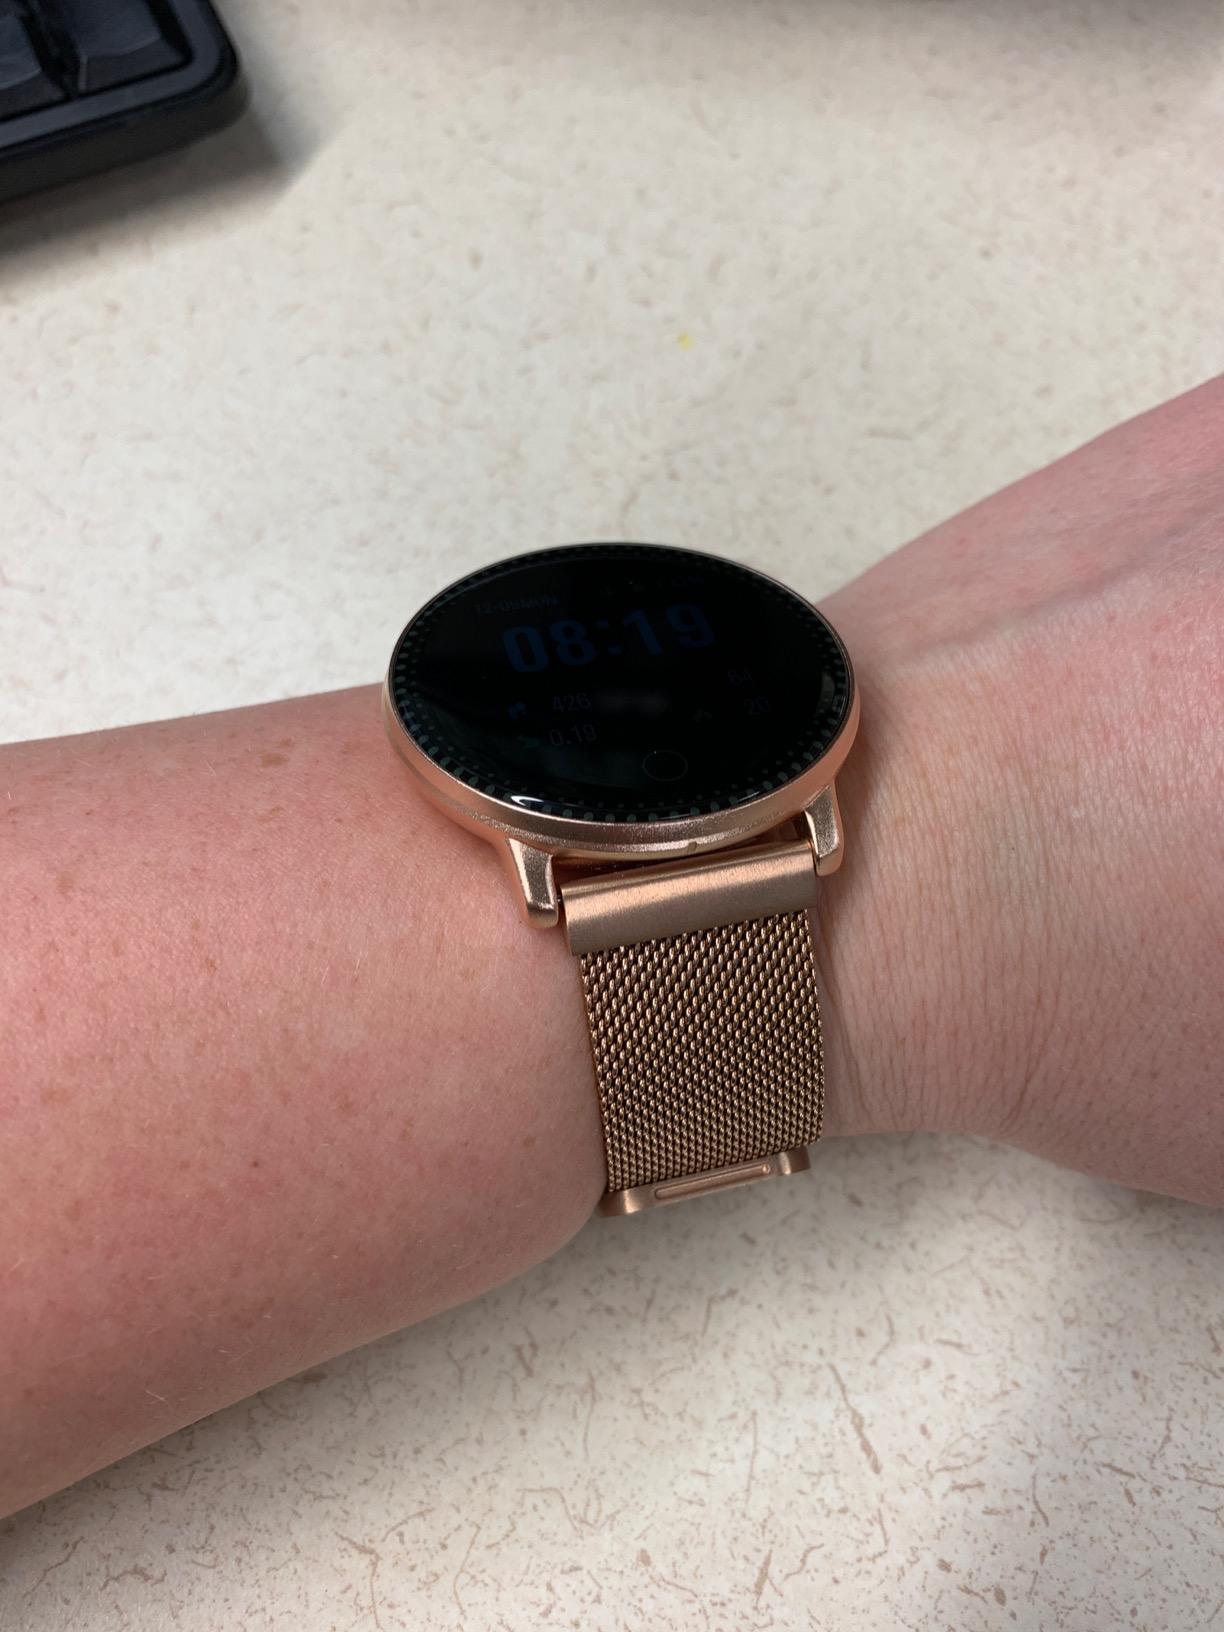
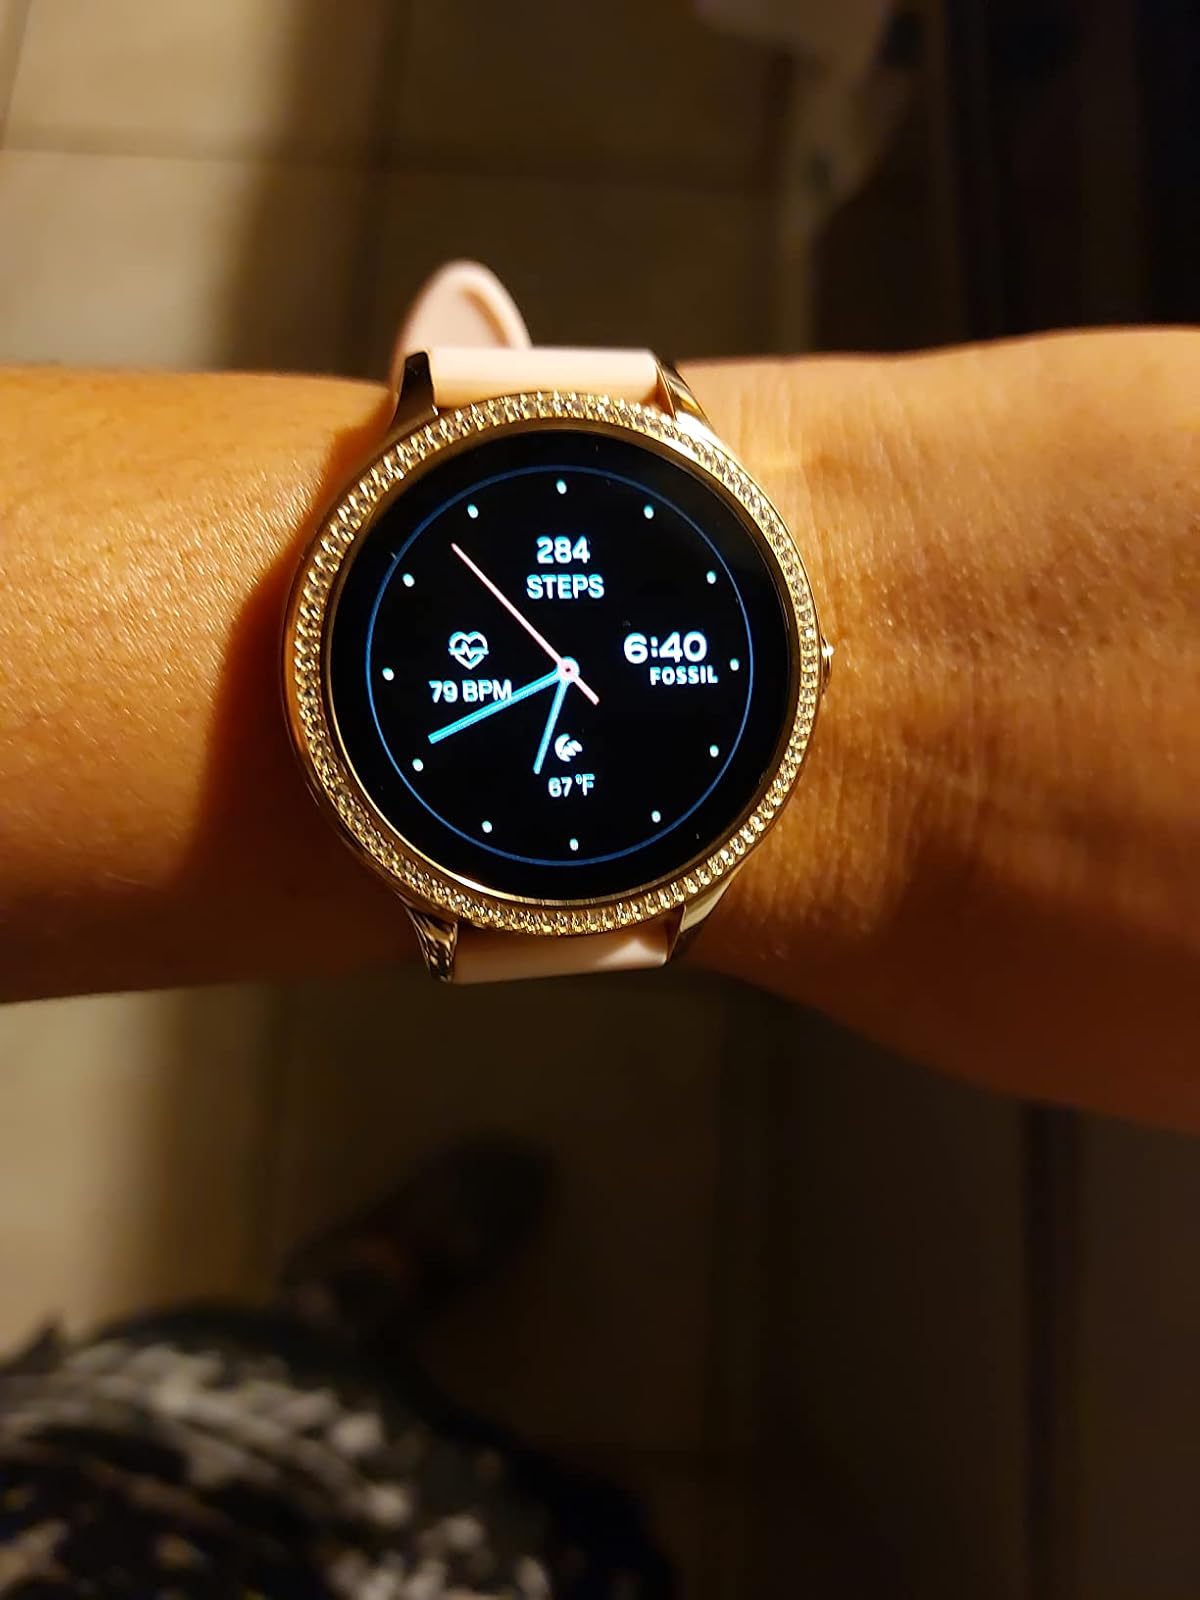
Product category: smartwatch
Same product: no